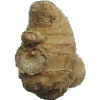
Label: ginger_root